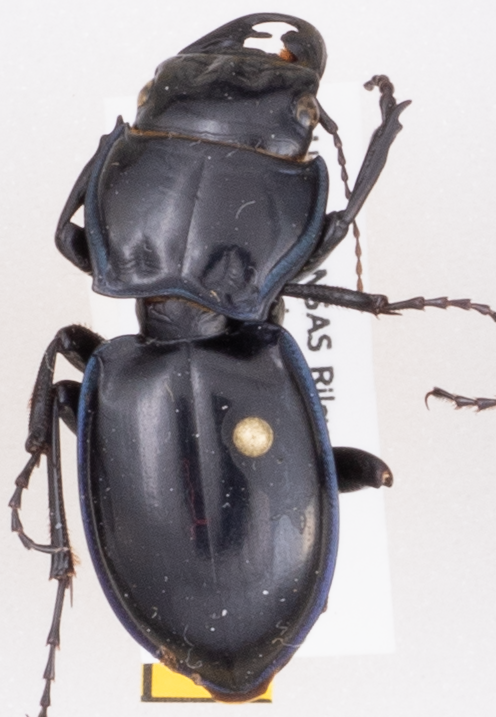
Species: Pasimachus elongatus
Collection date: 2019-09-23
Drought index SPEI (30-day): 0.846
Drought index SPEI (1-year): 1.69
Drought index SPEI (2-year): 1.13